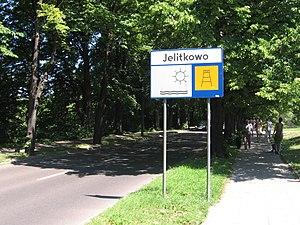
Żabianka-Wejhera-Jelitkowo-Tysiąclecia est l'un des trente quatre arrondissements de Gdańsk en Pologne.